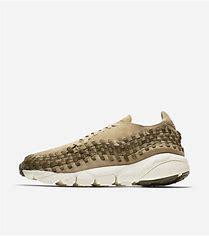
Brand: Nike
Model: Air Footscape Woven